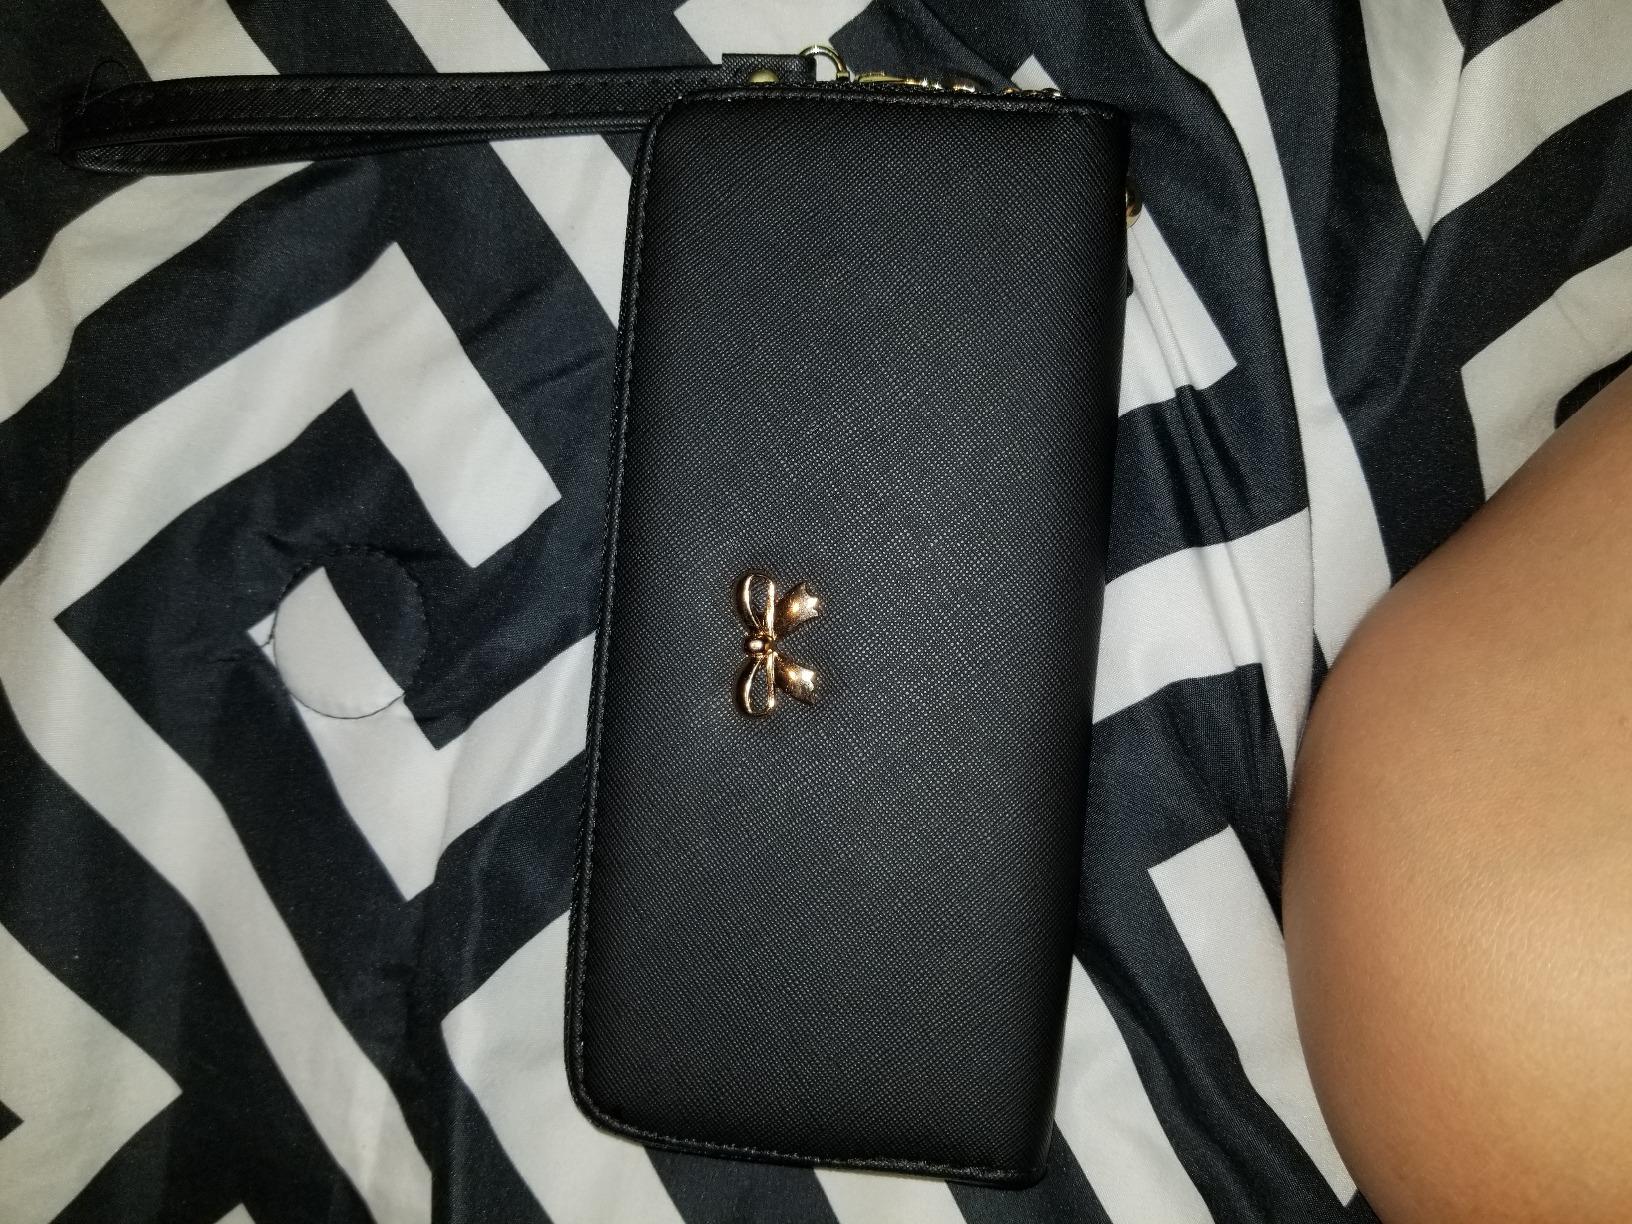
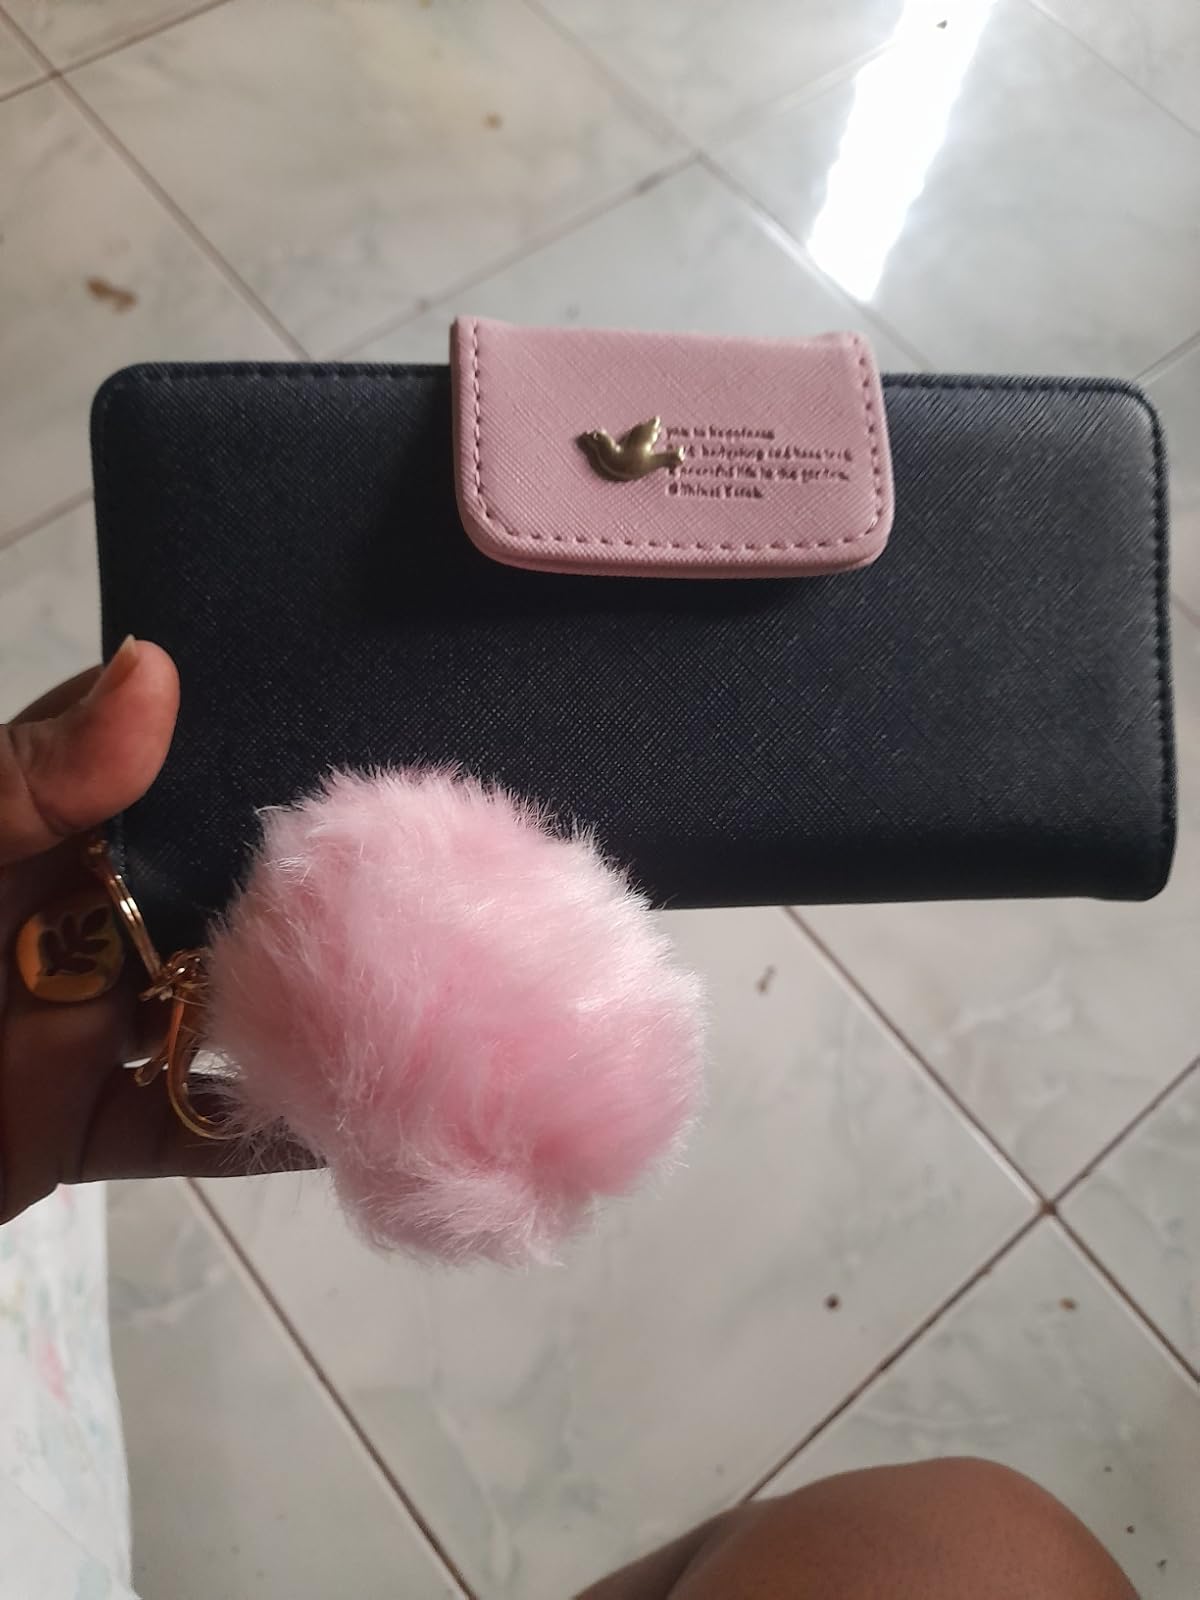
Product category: accessories_handbag
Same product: no